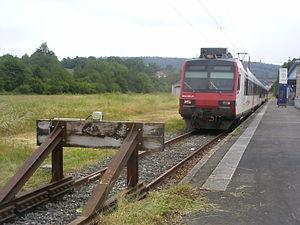
La ligne de Belfort à Delle est une ligne de chemin de fer française à écartement standard, entièrement située dans le département du Territoire de Belfort. Elle est une courte section de la ligne internationale reliant Belfort à Bienne, permettant le transit entre la gare de Belfort et la frontière suisse. La gare internationale de Delle en est la gare frontière. Elle est connectée à la ligne des Chemins de fer fédéraux suisses Delémont – Delle, qui passe notamment par Porrentruy. Depuis Delémont, des trains desservent Bienne, Soleure et Bâle.